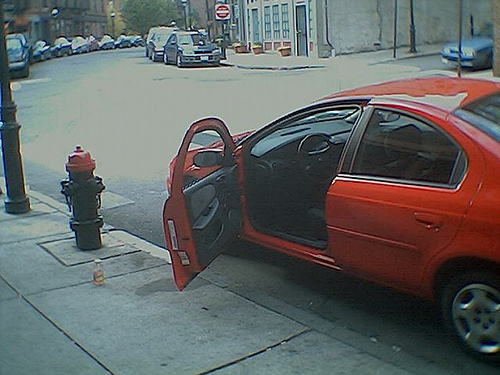
user: Given an image and a question. Answer the question in a short answer. Question: The squat item on the sidewalk is often lampooned as being an attraction to what animal? Short Answer:
assistant: dog